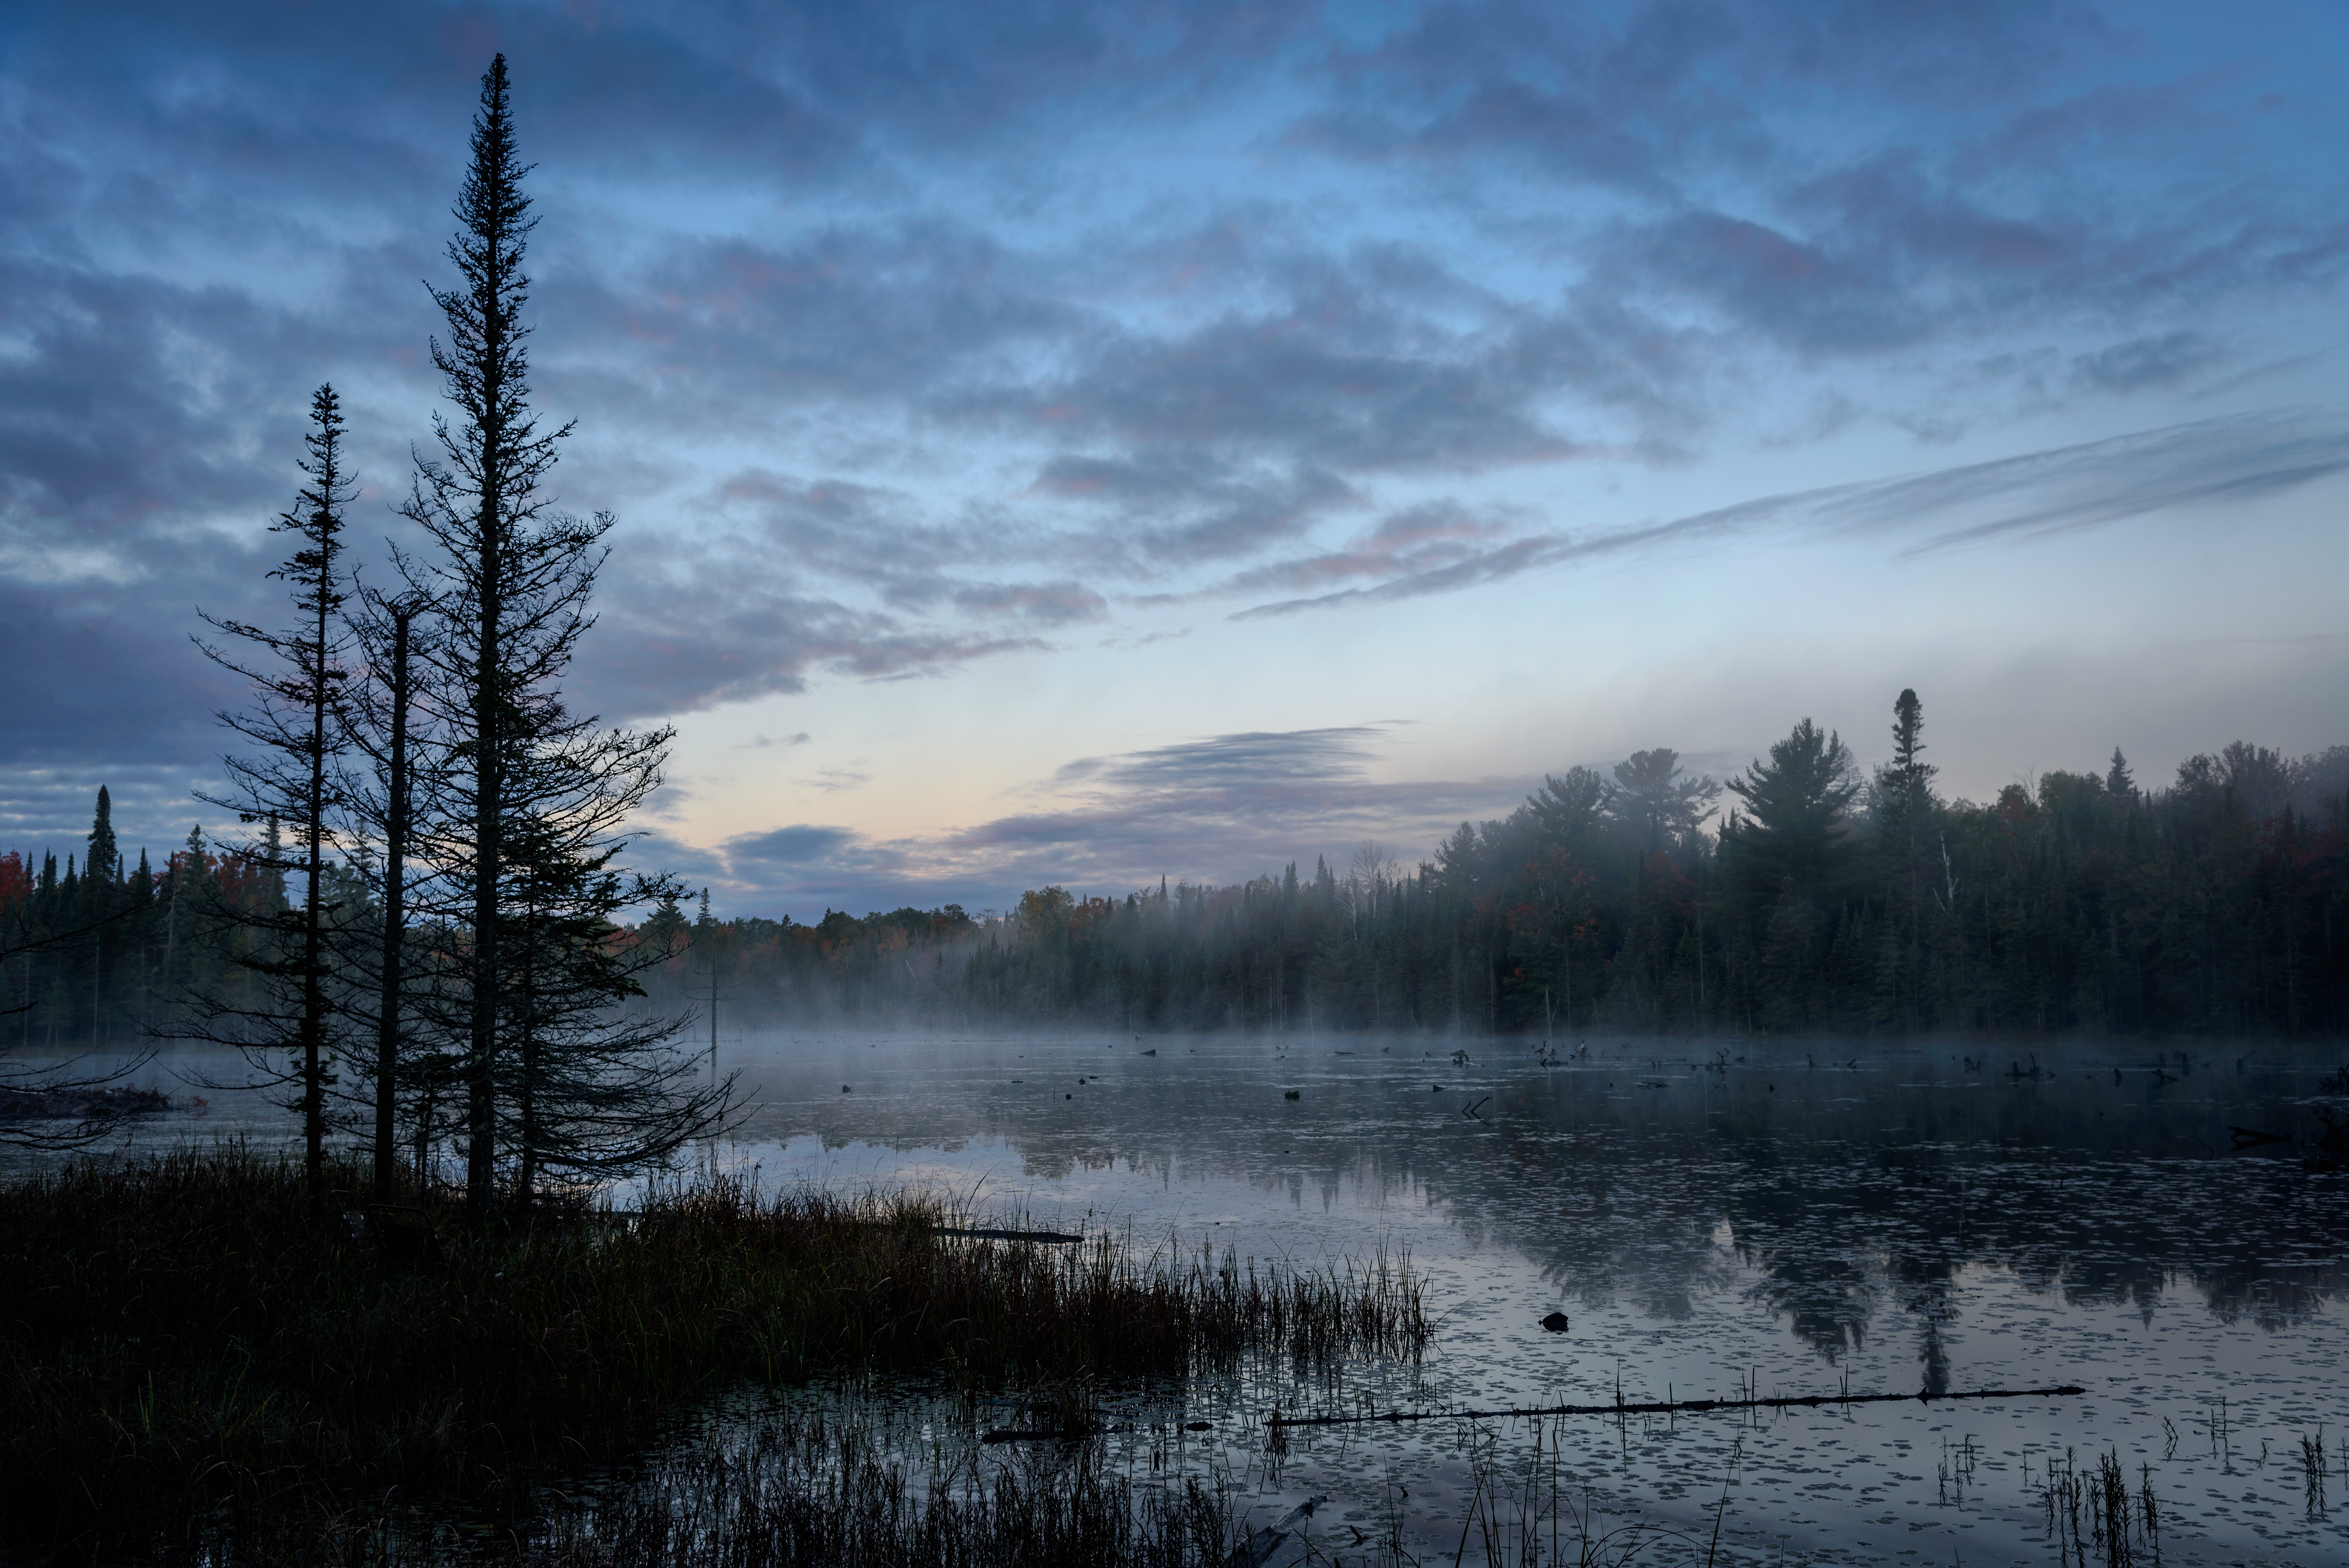
cloud, sky, water, atmosphere, plant, natural landscape, tree, branch, larch, dusk, body of water, lake, horizon, landscape, forest, freezing, wood, sunrise, cumulus, spruce fir forest, reflection, wetland, dawn, darkness, mist, winter, conifer, reservoir, meteorological phenomenon, sunset, nature reserve, evening, mountain range, temperate broadleaf and mixed forest, bog, tropical and subtropical coniferous forests, frost, Northern hardwood forest, loch, temperate coniferous forest, afterglow, woodland, lake district, marsh, sound, floodplain, wildlife, old growth forest, grass, pine, fir, pine family, pond, night, bayou